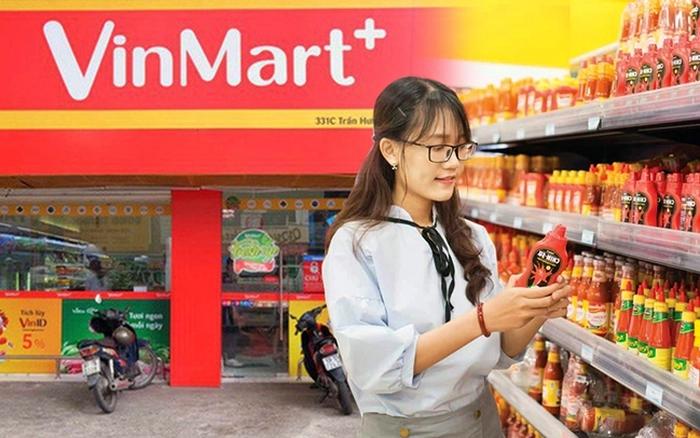
có một cô gái đang cầm trên tay một lọ tương ớt